Étienne Marie Antoine Champion de Nansouty

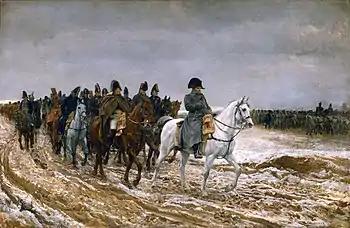
Napoleon during the 1814 military campaign in France. Painting by Jean-Louis-Ernest Meissonier

Seeing this inauspicious development, Wrede sent his cavalry, no less than 7,000 men, to charge Drouot's grand battery. The steady French canister fire was devastating and many Coalition squadrons turned back to safety. Some of them did manage to get to the French guns and crossed the battery, with the Guard cavalry immediately countercharging and driving them off. With the gun line now out of danger, Nansouty, with the aid of Sebastiani's cuirassiers launched a pursuit of the repulsed enemy horse, encountering and breaking an Austrian cuirassier regiment, the "Knesevich" Dragoon regiment and two Bavarian "chevaulegers" regiments, all under the personal command of Field Marshal-Lieutenant Franz Splény de Miháldy. Then, with a manoeuvre resembling that of Kellermann at Marengo, Nansouty wheeled his men left and rushed onto the enemy infantry, breaking them. The "Grenadiers-à-Cheval" were in the thick of the fighting and, with an offensive comeback of the Bavarian cavalry, they were momentarily in a dangerous situation, but were duly rescued by the "Gardes d'Honneur" regiment. Nansouty then took his entire cavalry and broke the remaining enemy squares and cavalry, pushing some of these men into the Kinzig river. Meanwhile, Nansouty's action left Sebastiani free to silence the Bavarian grand battery, skilfully using Saint-Germain's cuirassier division and Exelmans's light division of his Corps. Nansouty received a light wound during this battle, but his role at Hanau is compared by a Russian author to that of Friedrich Wilhelm von Seydlitz at the Battle of Zorndorf.